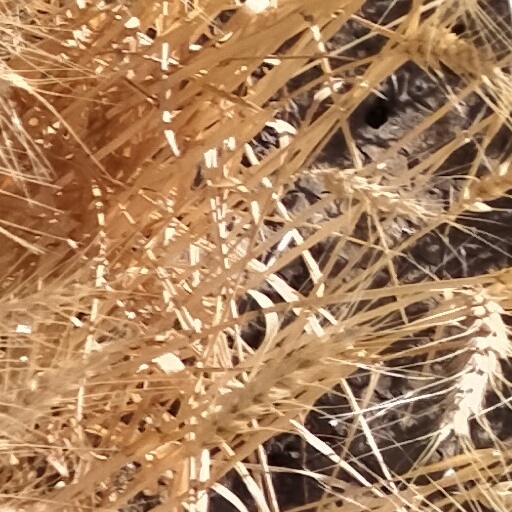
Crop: wheat